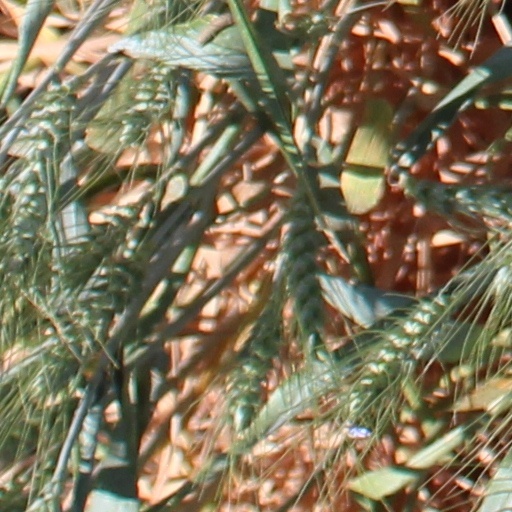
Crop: wheat